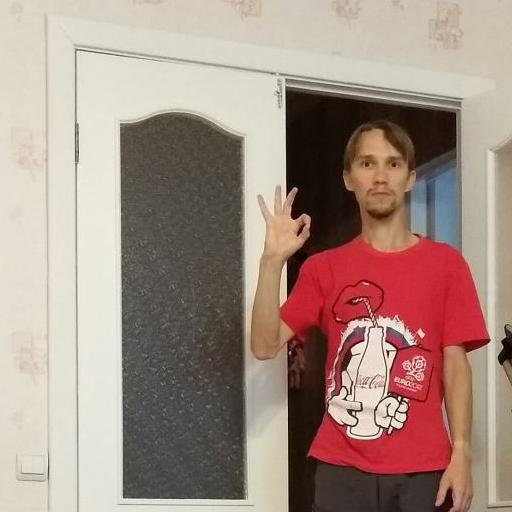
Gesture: ok